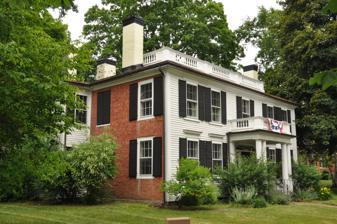
Building: Abbot House (Nashua, New Hampshire)
Country: United States of America
Year built: 1804
Historic house in New Hampshire, United States United States historic place Abbot House U.S. National Register of Historic Places U.S. Historic district Contributing property NH State Register of Historic Places Show map of New Hampshire Show map of the United States Location 1 Abbott Sq., Nashua, New Hampshire Coordinates 42°45′57″N 71°28′8″W / 42.76583°N 71.46889°W / 42.76583; -71.46889 Area less than one acre Built 1804 ( 1804 ) Architectural style Greek Revival, Federal Part of Nashville Historic District ( ID84000574 ) NRHP reference No. 80000289 Significant dates Added to NRHP April 17, 1980 Designated CP December 13, 1984 Designated NHSRHP April 29, 2002 The Abbot House , also known as the Abbot-Spalding House , is a historic house museum at One Abbot Square in Nashua, New Hampshire . Built in 1804, it is one of the area's most prominent examples of Federal period architecture, albeit with substantial early 20th-century Colonial Revival alterations. The house was listed on the National Register of Historic Places in 1980, and the New Hampshire State Register of Historic Places in 2002. It is now owned by the Nashua Historical Society, which operates it as a museum; it is open by appointment. Description and history Abbot Square is a triangular green just north of downtown Nashua, bounded by Amherst Street, Concord Street, and Nashville Street. The Abbot House stands on the north side of Nashville Street, facing south. It is a two-story wood-frame house with brick side walls, a locally rare feature. It is covered by a truncated hip roof , with a low balustrade around the outer edge. The front facade is five bays wide, with windows symmetrically placed around a slightly wider central bay. The main entrance is in the center, sheltered by a rectangular portico supported by four large fluted columns and topped by a balustrade. The house was built in 1804 for Daniel Abbot, a prominent local resident. It was owned 1854–1892 by George Perham, under whose ownership the exterior was given an extensive Victorian treatment, which included a three-story tower in the central bay. Purchased in 1905 by William Spaulding, he removed most of the Victorian alterations, while adding Colonial Revival features, including the present portico. The house was given to the Nashua Historical Society by his descendants. See also National Register of Historic Places listings in Hillsborough County, New Hampshire New Hampshire Historical Marker No. 267: Abbot-Spalding House References